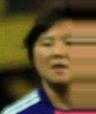
Age: 28